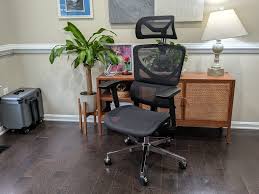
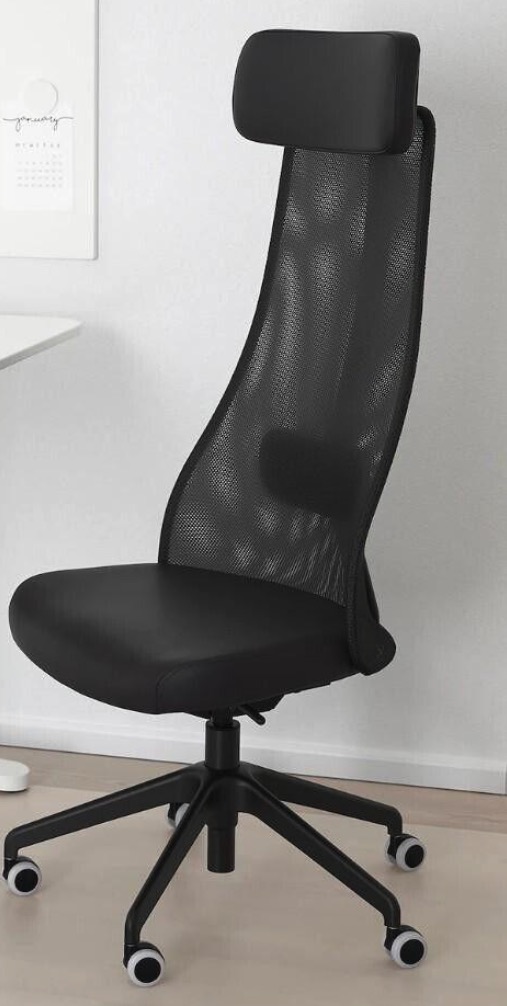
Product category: items_chair
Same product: no